Sky position (RA, Dec in degrees): 226.45, 4.937
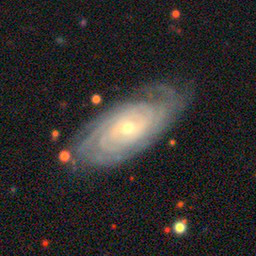
Galaxy morphology: Unbarred Tight Spiral Galaxies